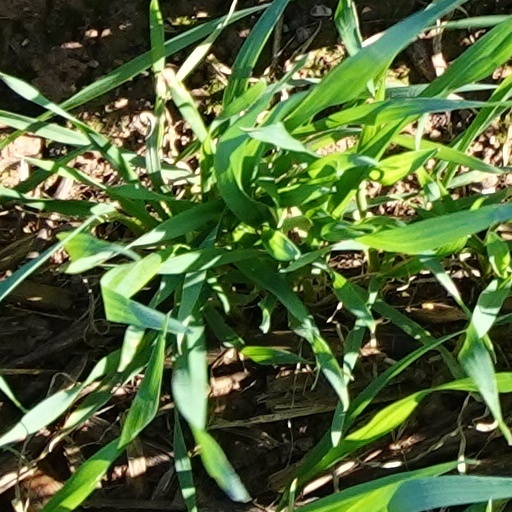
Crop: wheat